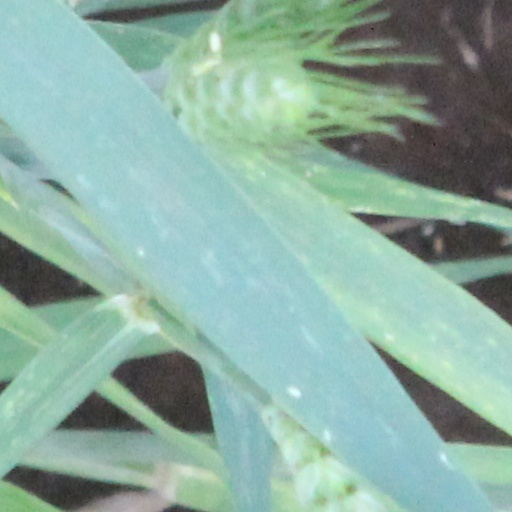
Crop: wheat